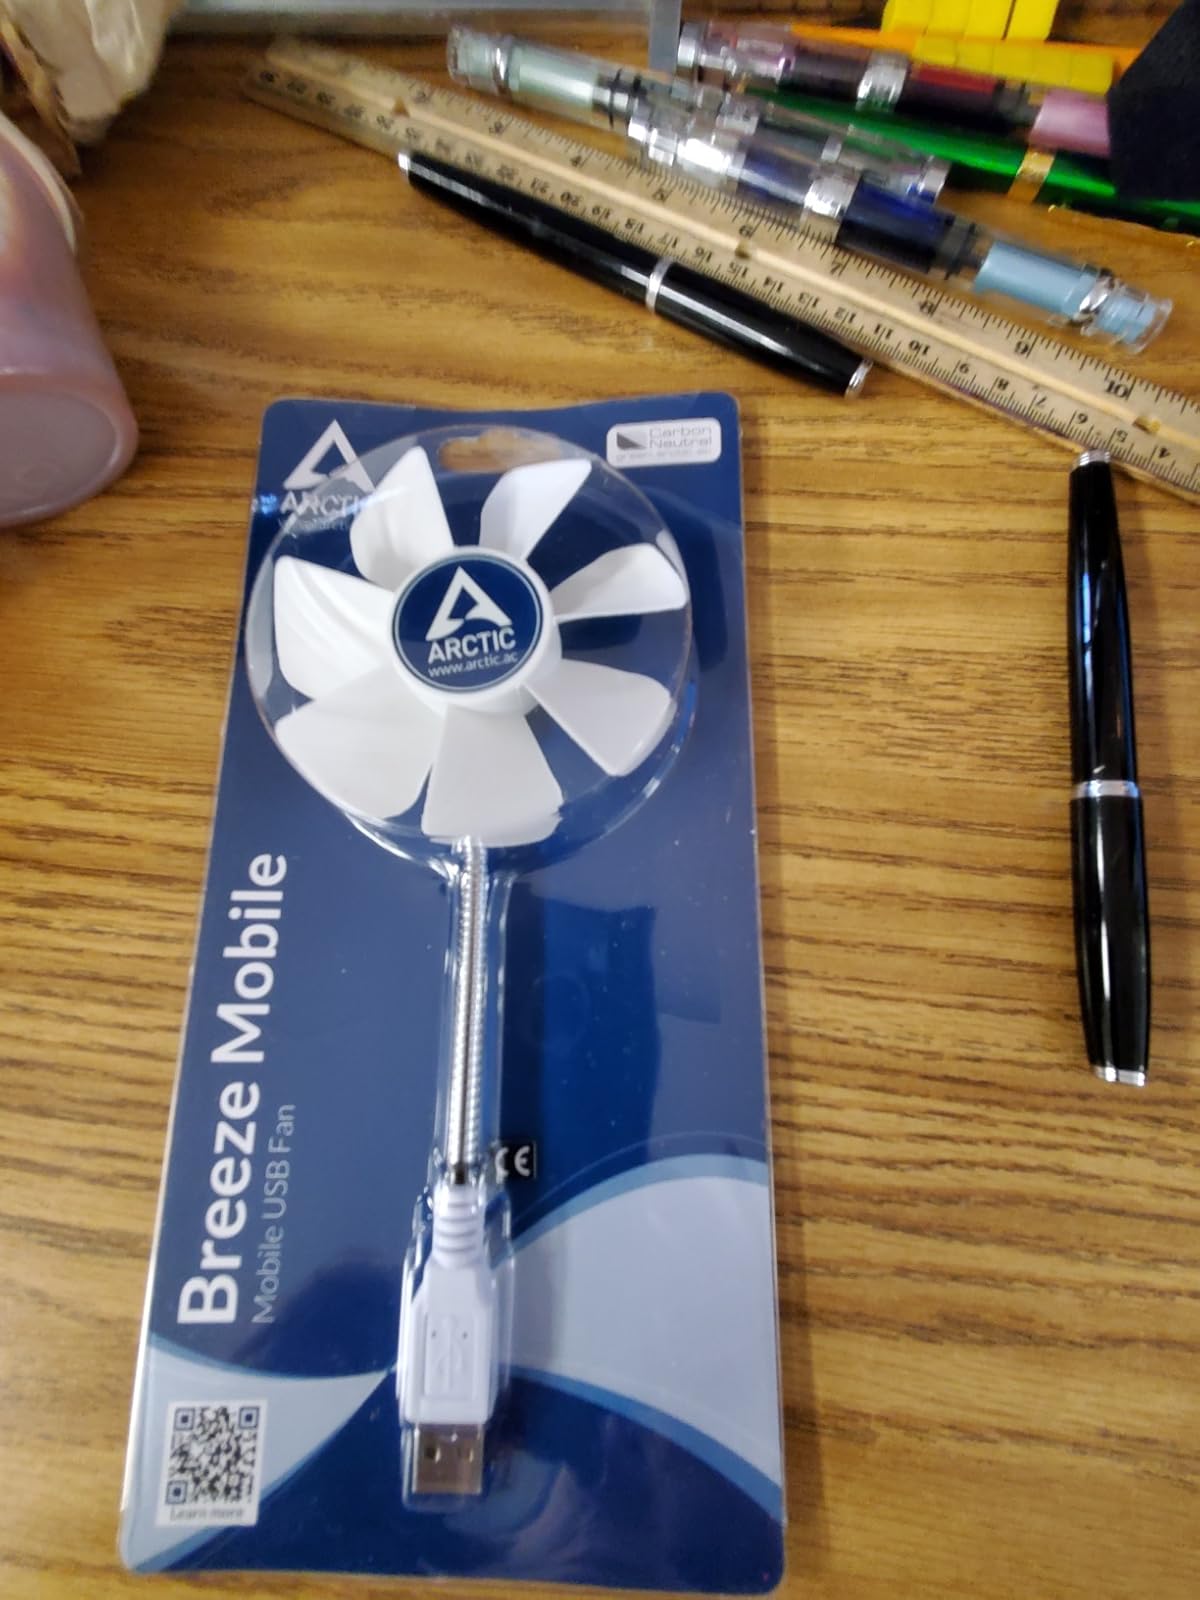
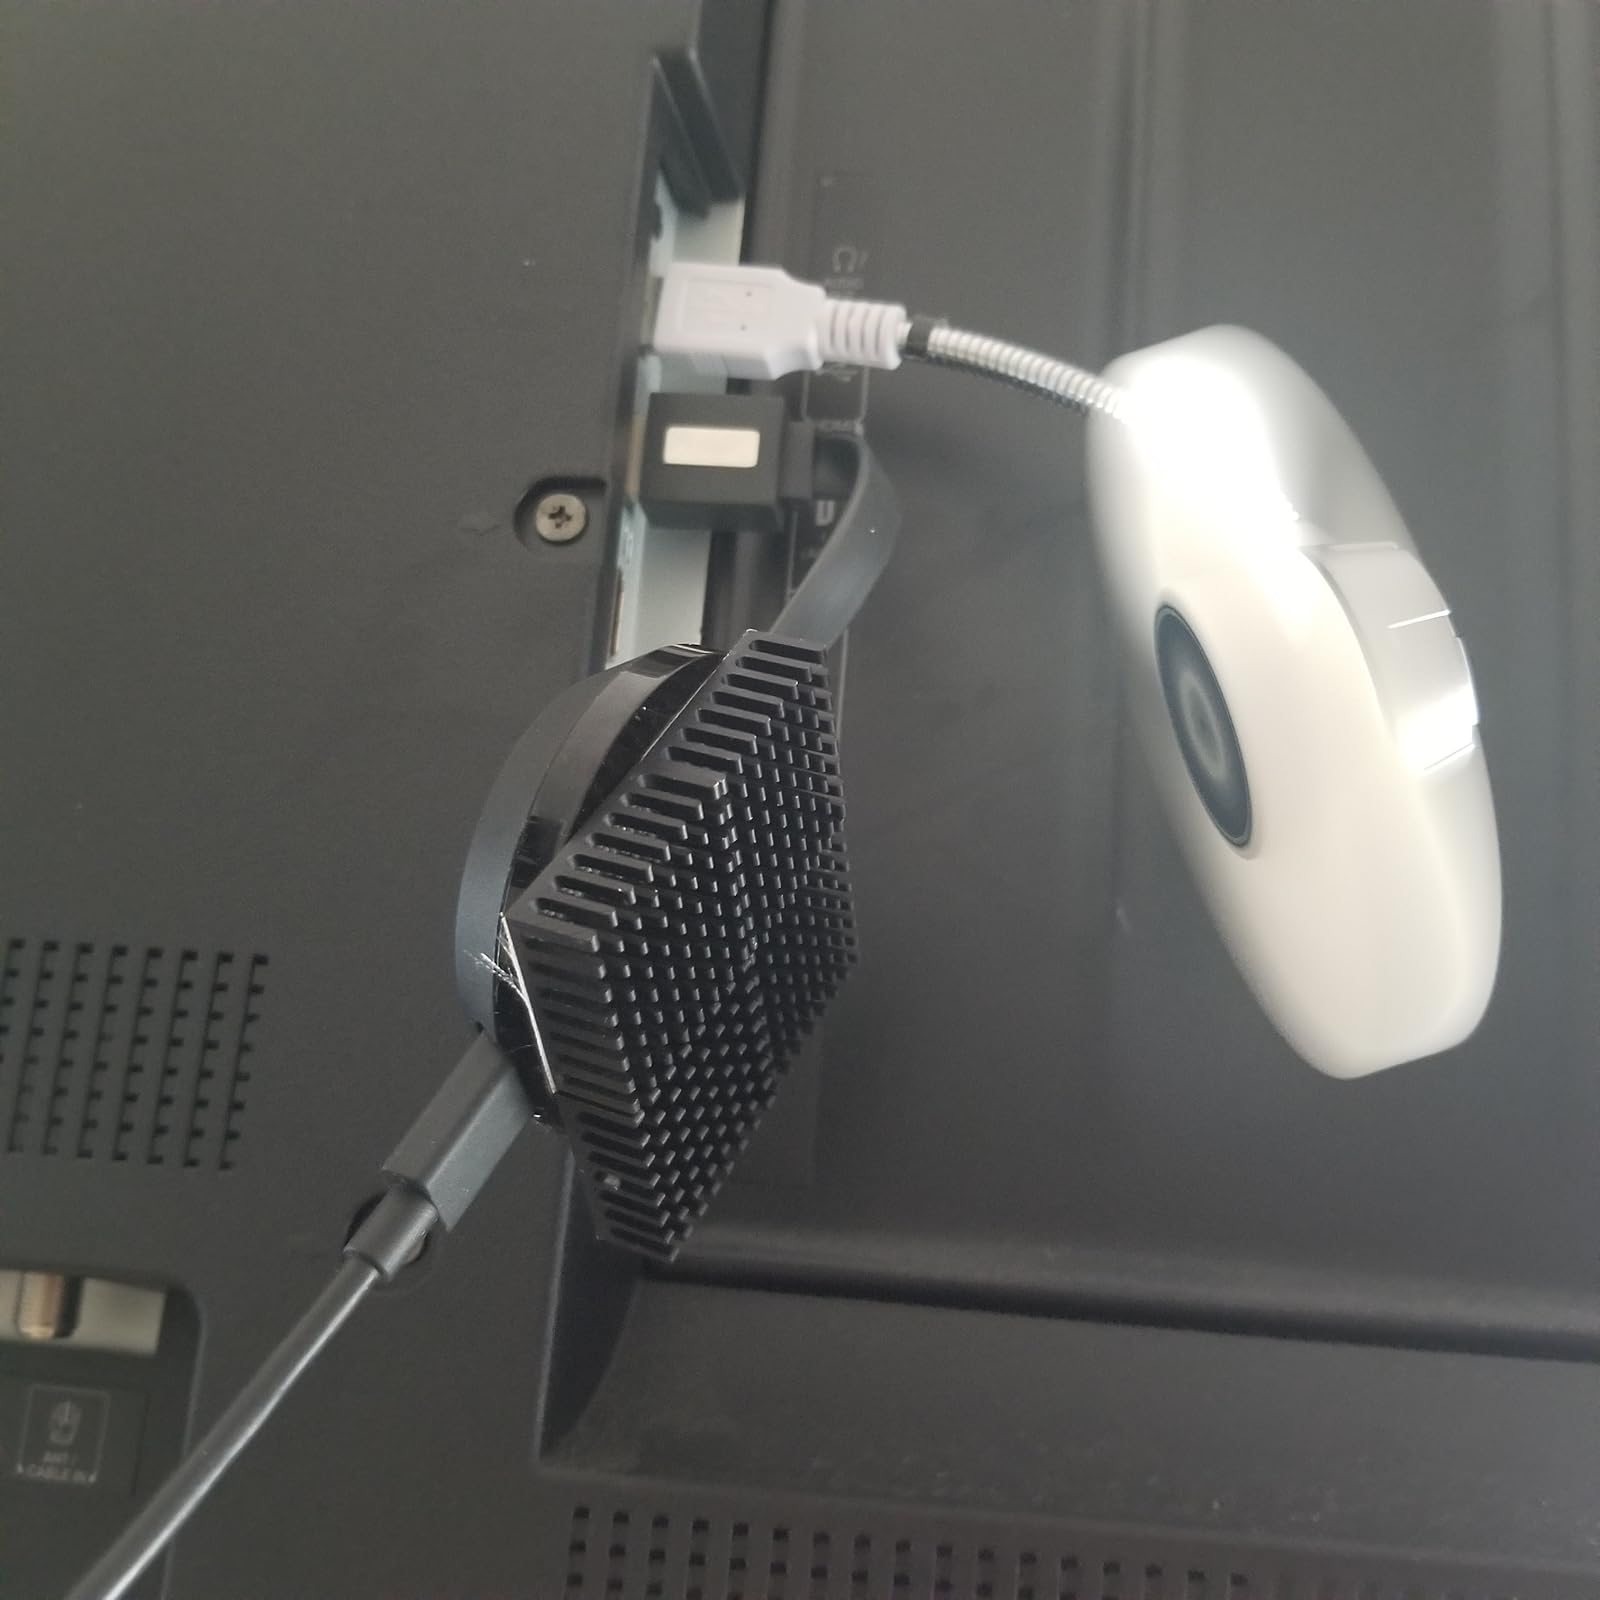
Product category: fan
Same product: yes